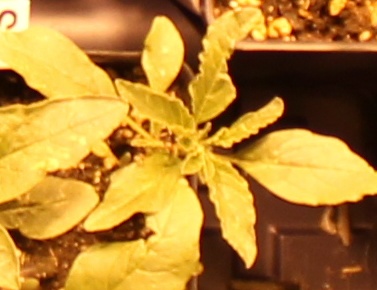
Label: Waterhemp